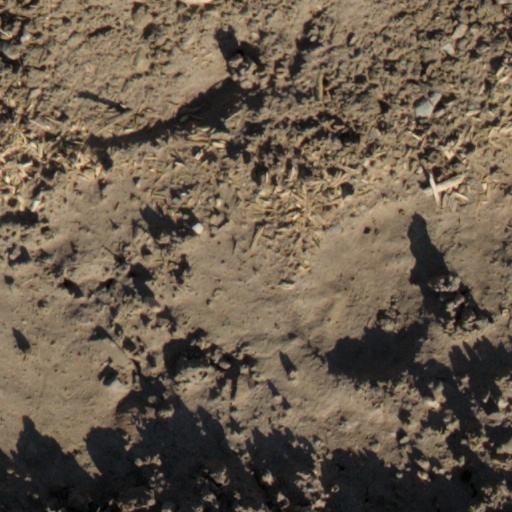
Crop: wheat